22nd Armoured Brigade (United Kingdom)

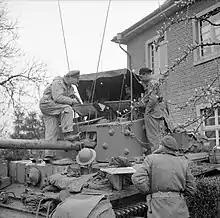
The Cromwell command tank of Brig Tony Wingfield, commanding 22nd Armoured Bde, 31 March 1945.

22nd Armoured Bde was re-equipped with Cromwell tanks and trained in the area round Brandon, Suffolk, to take part in the Allied landings in Normandy. The brigade was to sail in assault landing craft and land on D Day and D + 1, followed by the rest of 7th Armd Division. It embarked on Landing Craft Tank (LCTs) at Felixstowe on 4 June and landed successfully on Gold Beach during the morning of D + 1 (7 June).